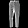
Label: Trouser